Tochiazuma Daisuke

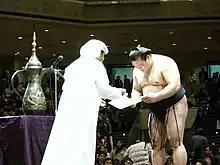
Tochiazuma during the presentation of trophies for his January 2006 "yūshō."

Tochiazuma holds the record for the number of times a wrestler has achieved promotion to the "ōzeki" rank after being demoted. He lost his "ōzeki" rank twice following injuries, but both times he came back by scoring at least ten wins in the next tournament. He is the only wrestler who has succeeded in doing so since the introduction of the current rules on "ōzeki" promotion and demotion in 1969. His final promotion to "ōzeki" in 2005 was especially spectacular, as even his own stable had suggested that the scapula injury he suffered in November 2004 could have meant the end of his career.